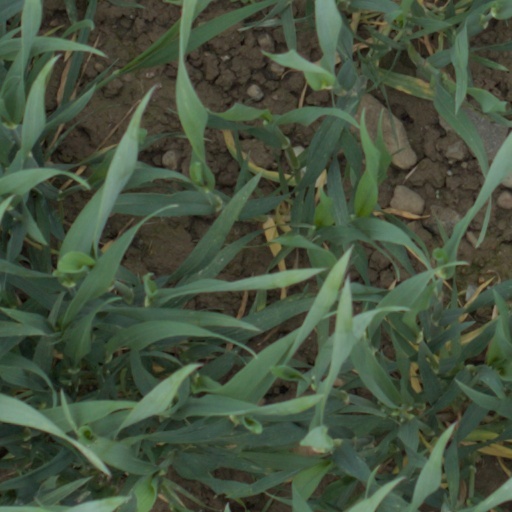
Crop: wheat